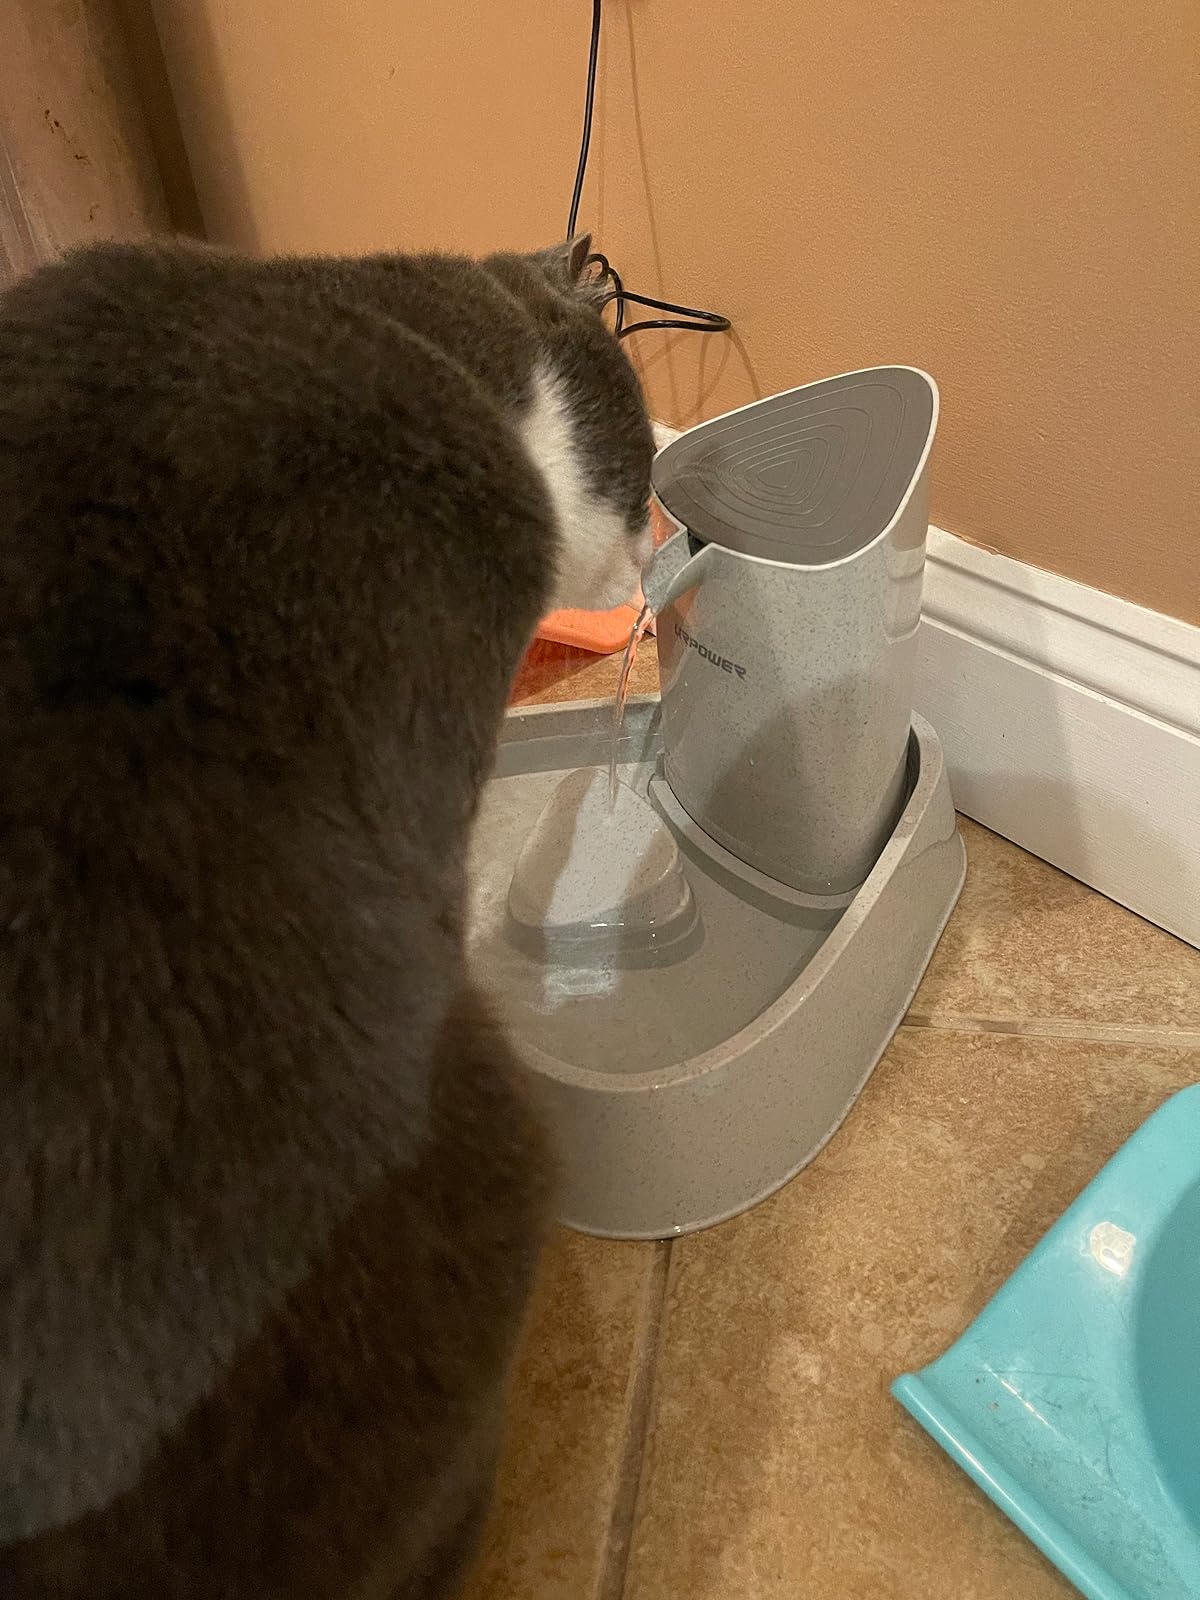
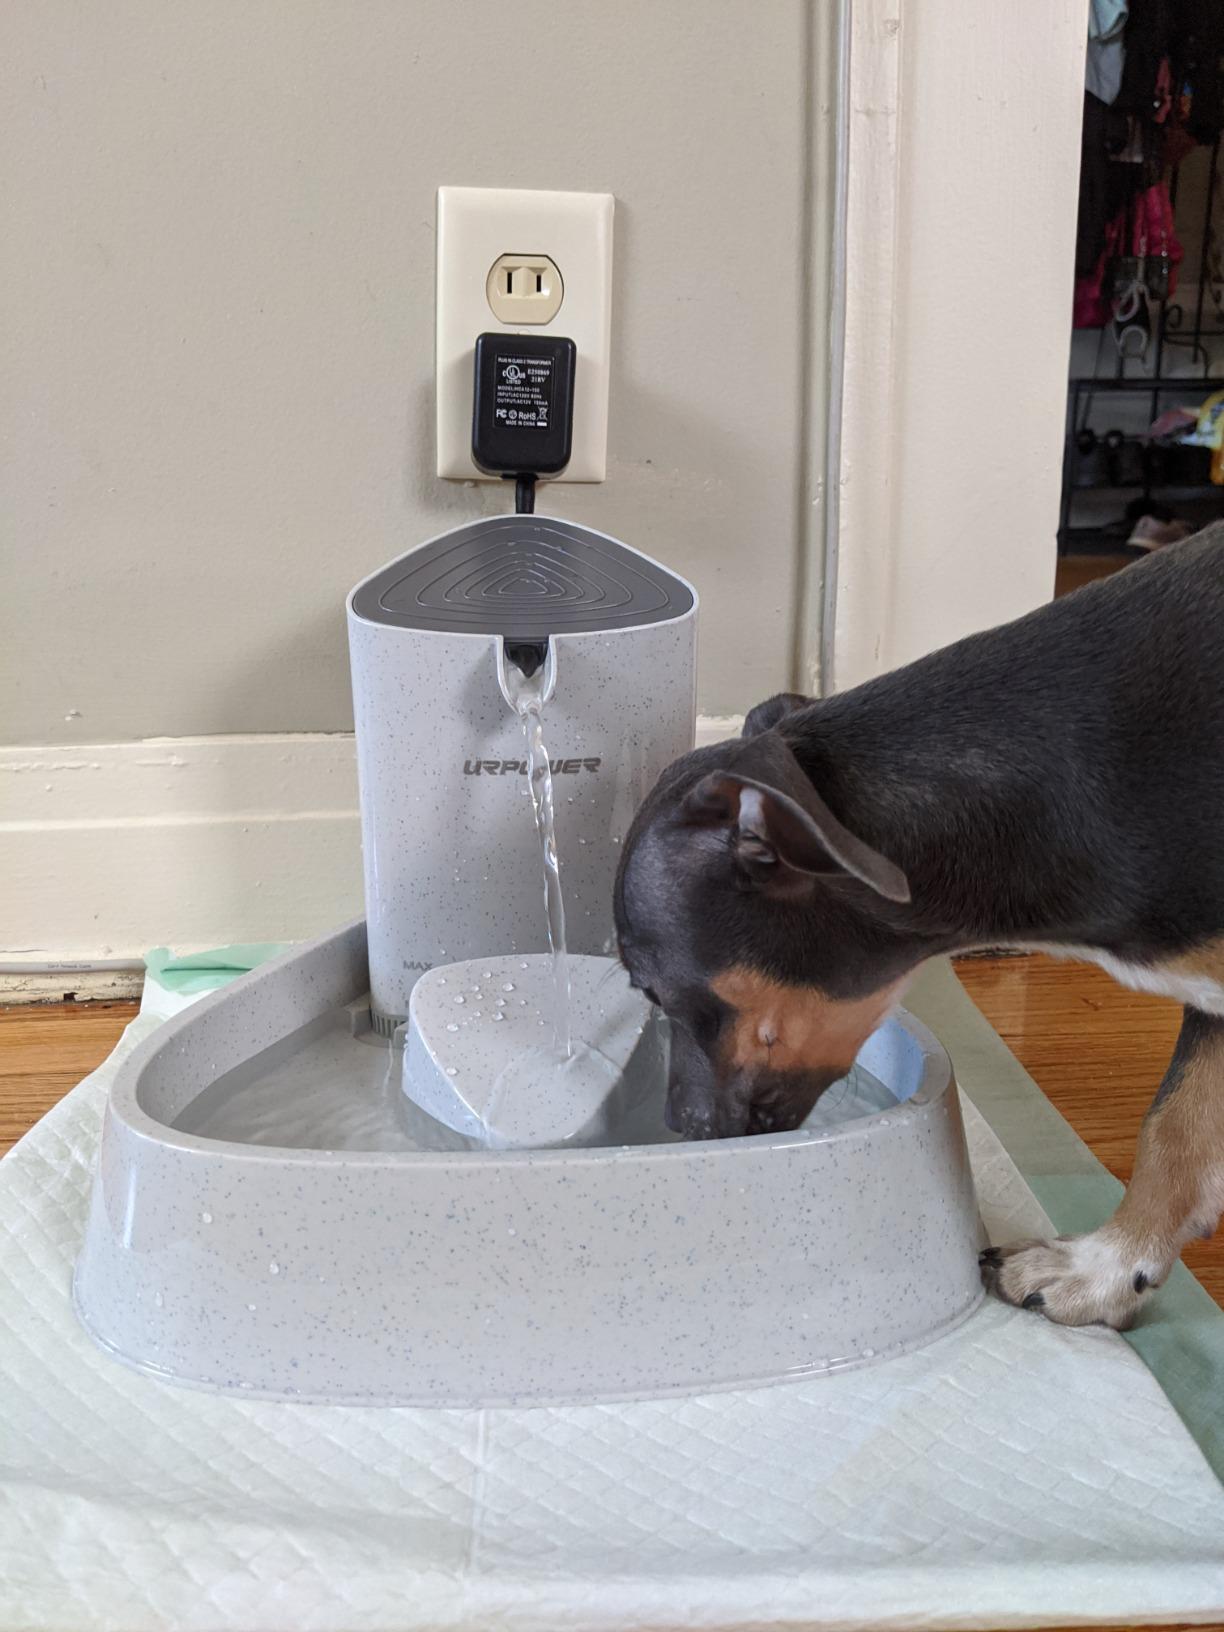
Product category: items_bowl
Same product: yes